Paia, Achaea

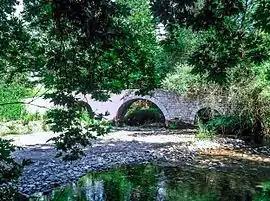
The three arches stone bridge of Paos River near Dafni

Paia is a former municipality in Achaea, West Greece, Greece. The seat of the municipality was in Dafni. The municipality was created after the Greek War of Independence and was dissolved in 1912. It was recreated in 1998 under the Capodistrian Plan. Since the 2011 local government reform it is part of the municipality Kalavryta, of which it is a municipal unit. The municipal unit has an area of 99.325 km.